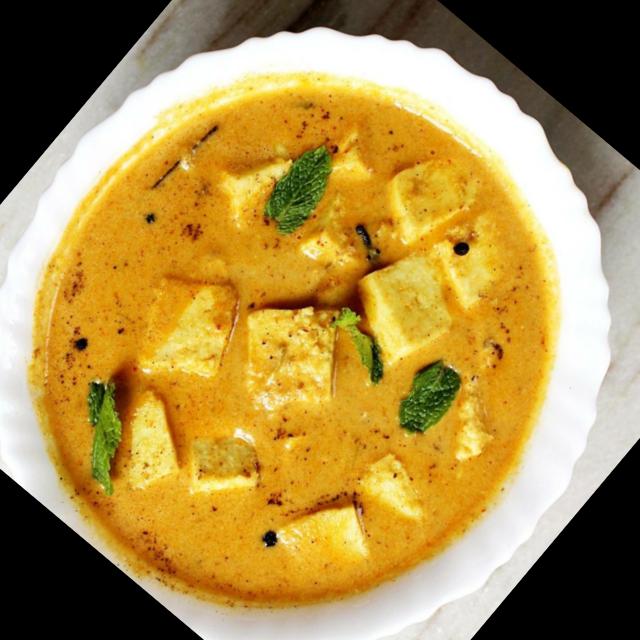
Dish: shahi_paneer